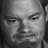
Emotion: sad